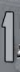
Number: 1